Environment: real
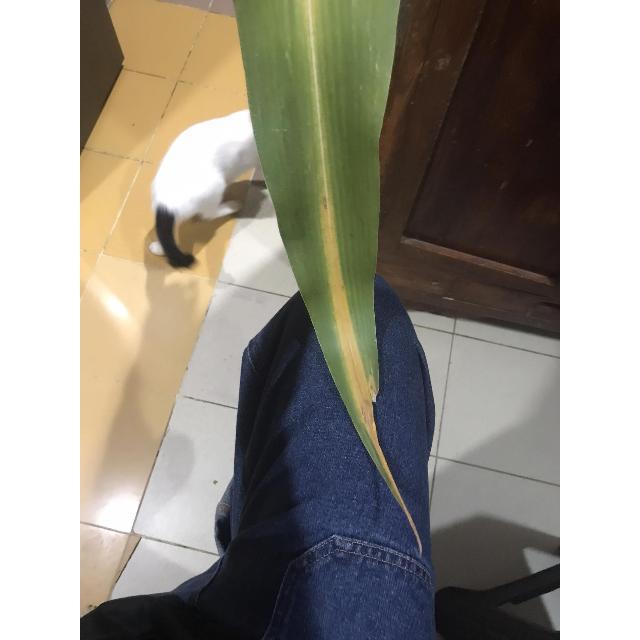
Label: nitrogen_deficiency